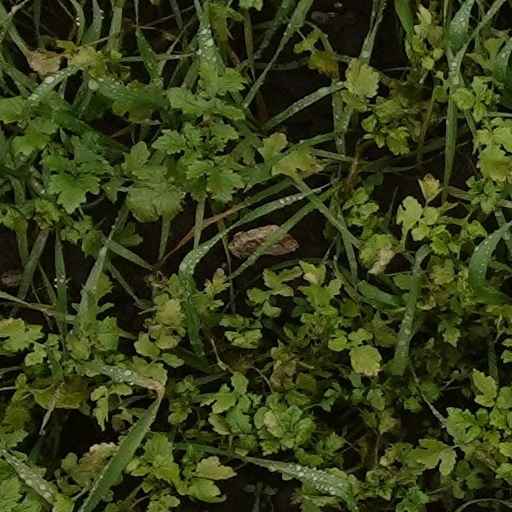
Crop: wheat